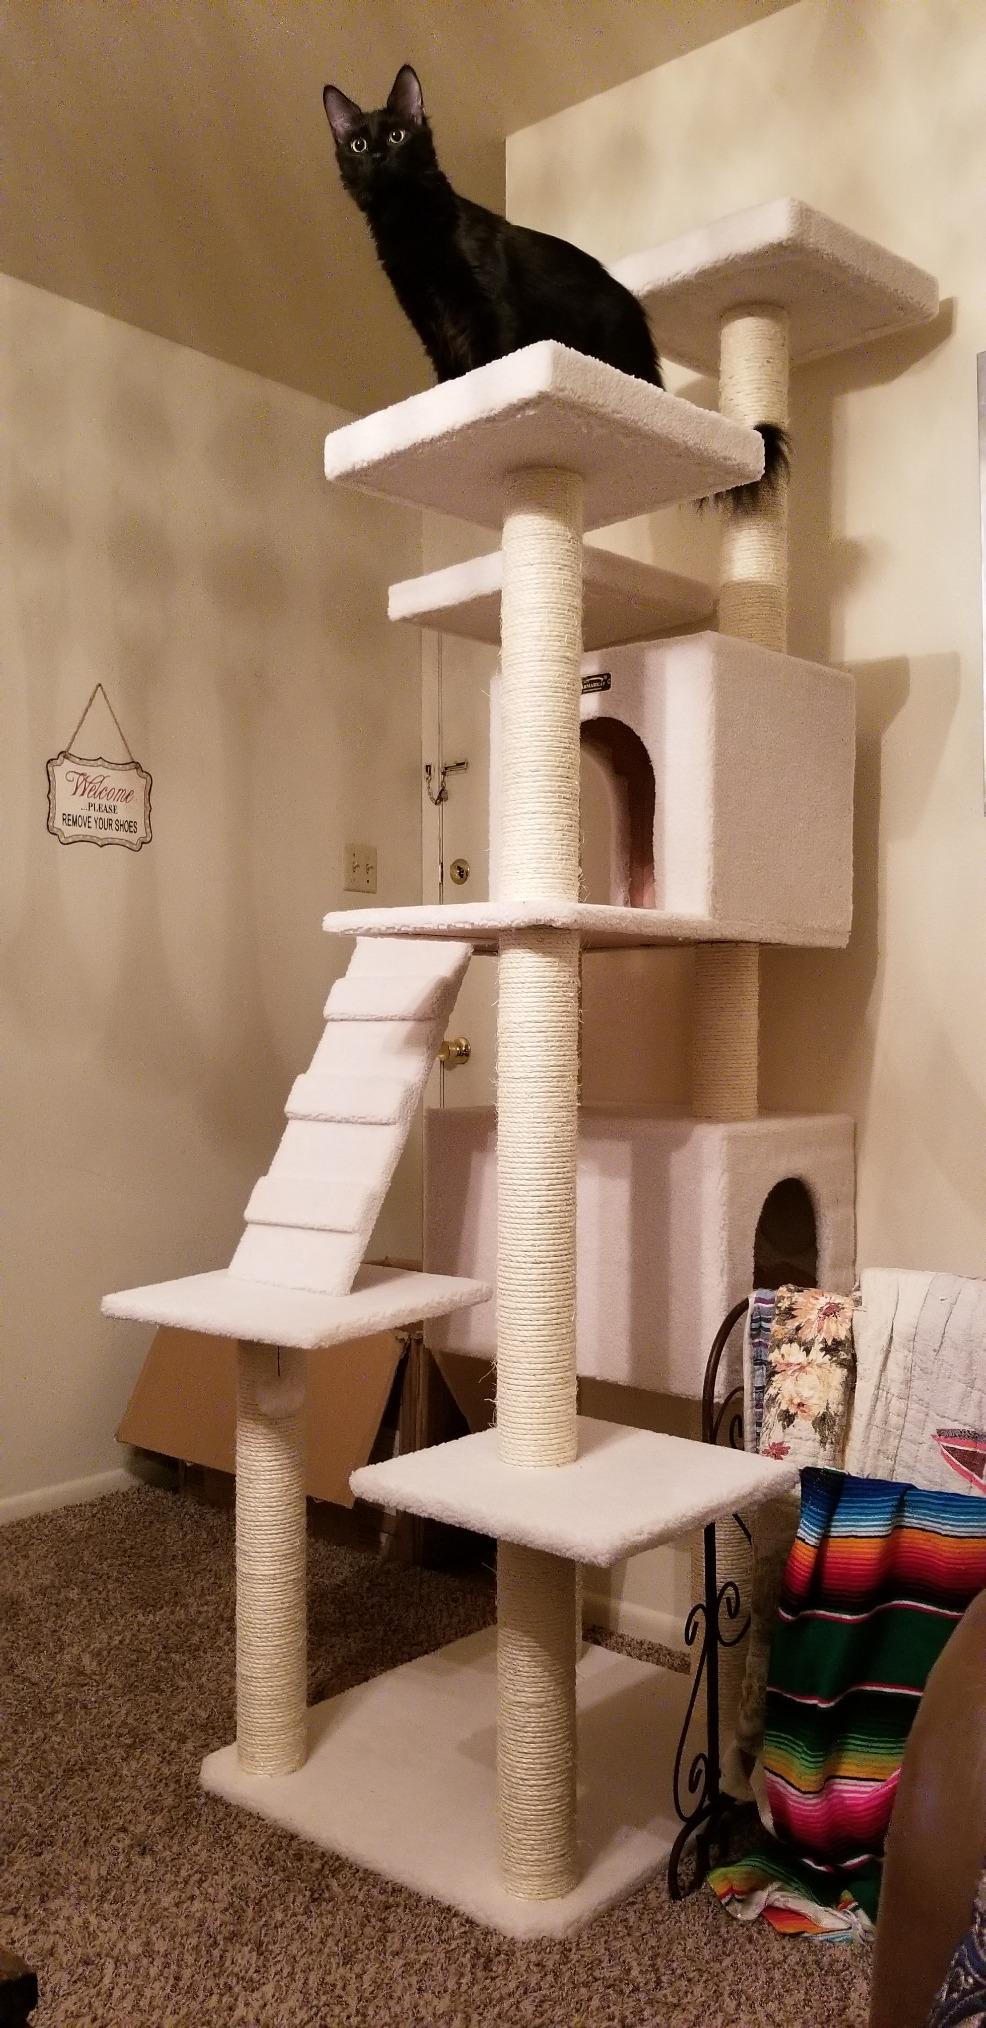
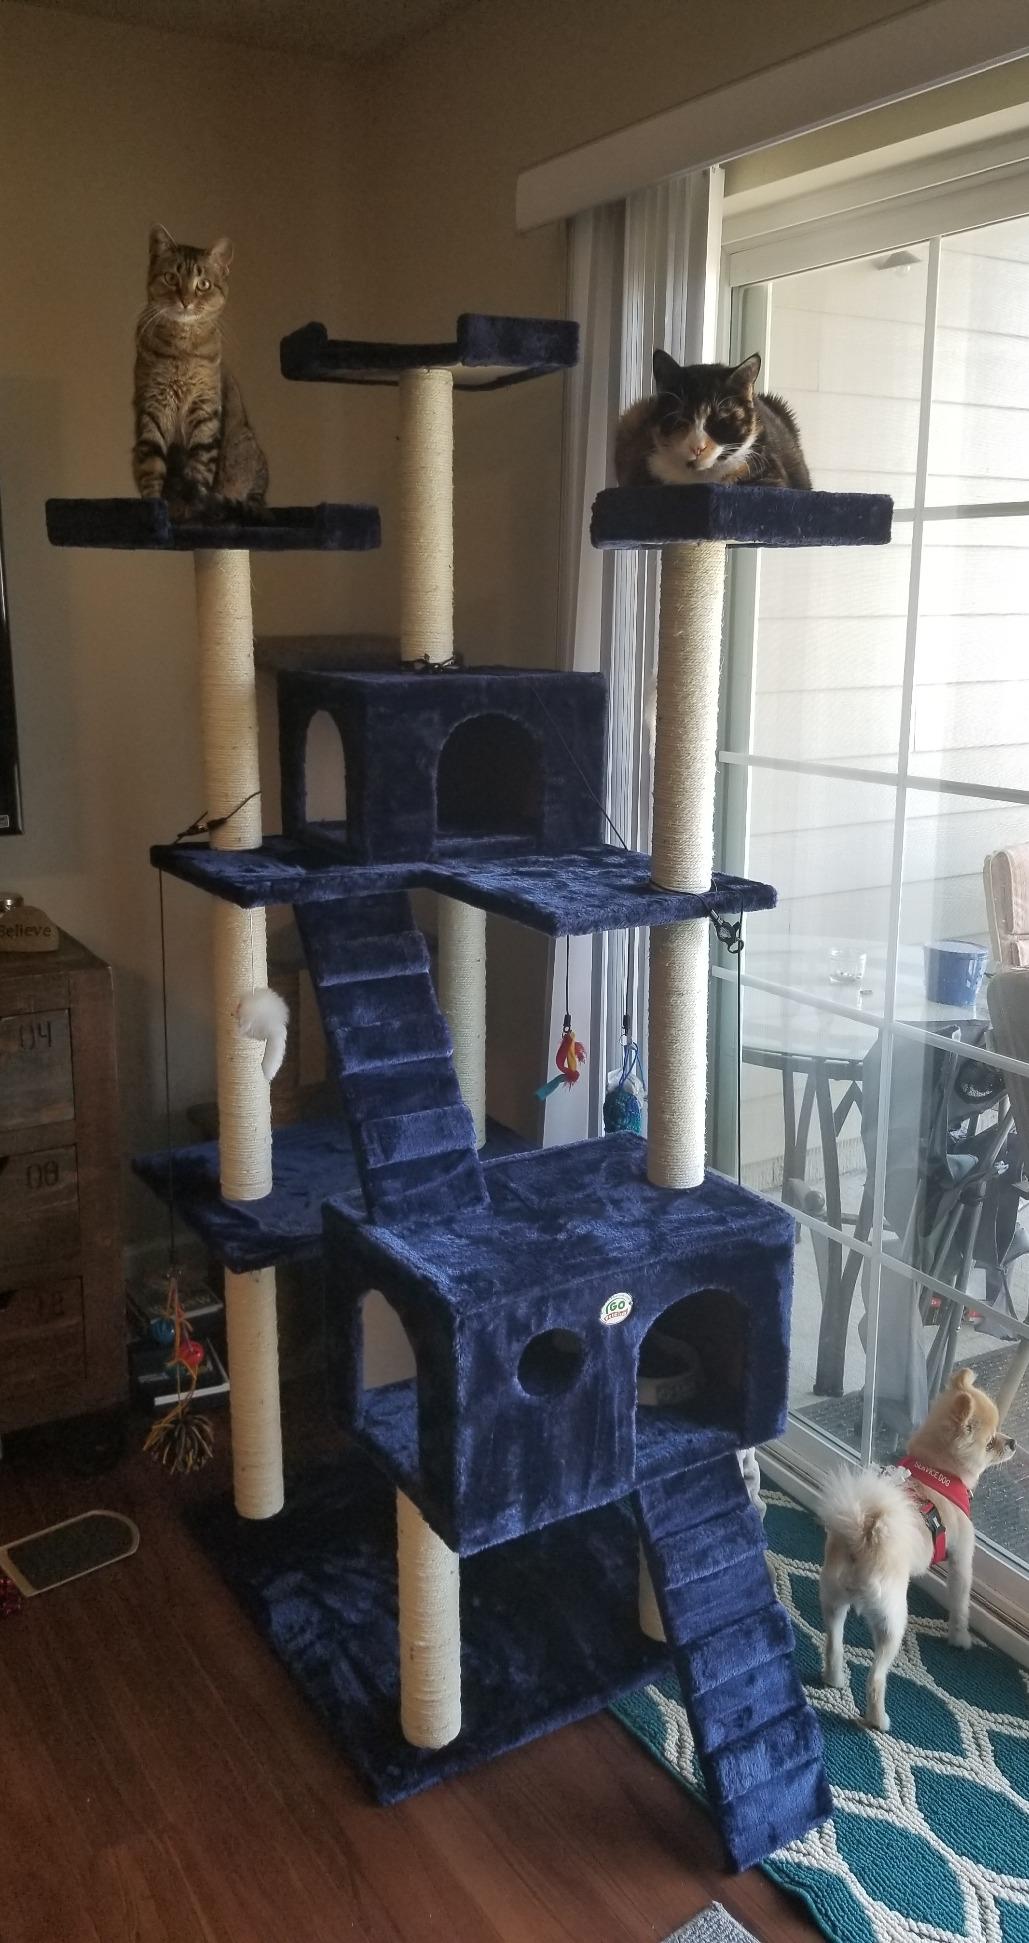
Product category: items_cat tree
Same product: no